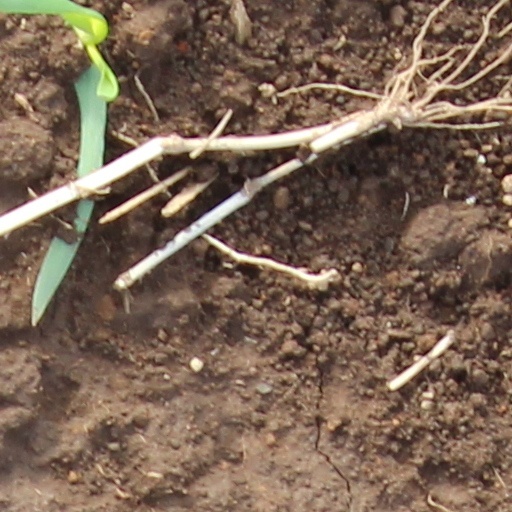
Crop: wheat